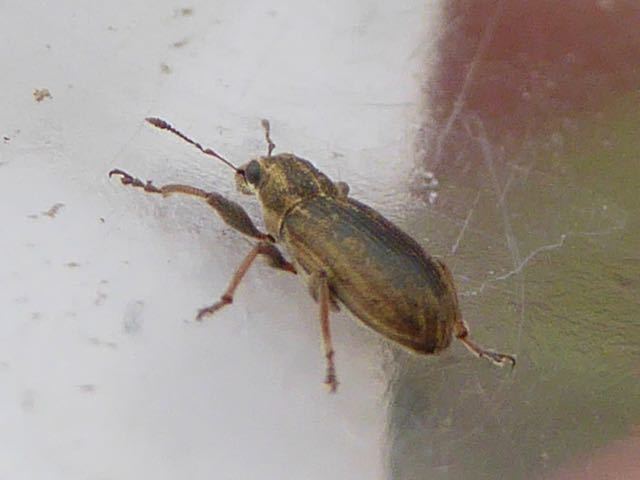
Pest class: pea_leaf_weevil